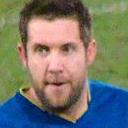
Age: 29